Margaret Hilda Harper

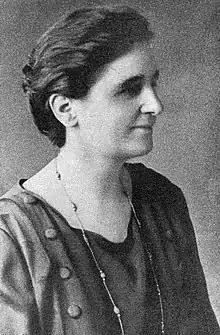
Margaret Hilda Harper

Margaret Hilda Harper (4 April 1879 – 2 January 1964) was an Australian pediatrician, medical writer, and radio commentator. Harper was one of the two physicians who described that coeliac disease in the pancreas and cystic fibrosis were "distinct entities" in the 1930s.